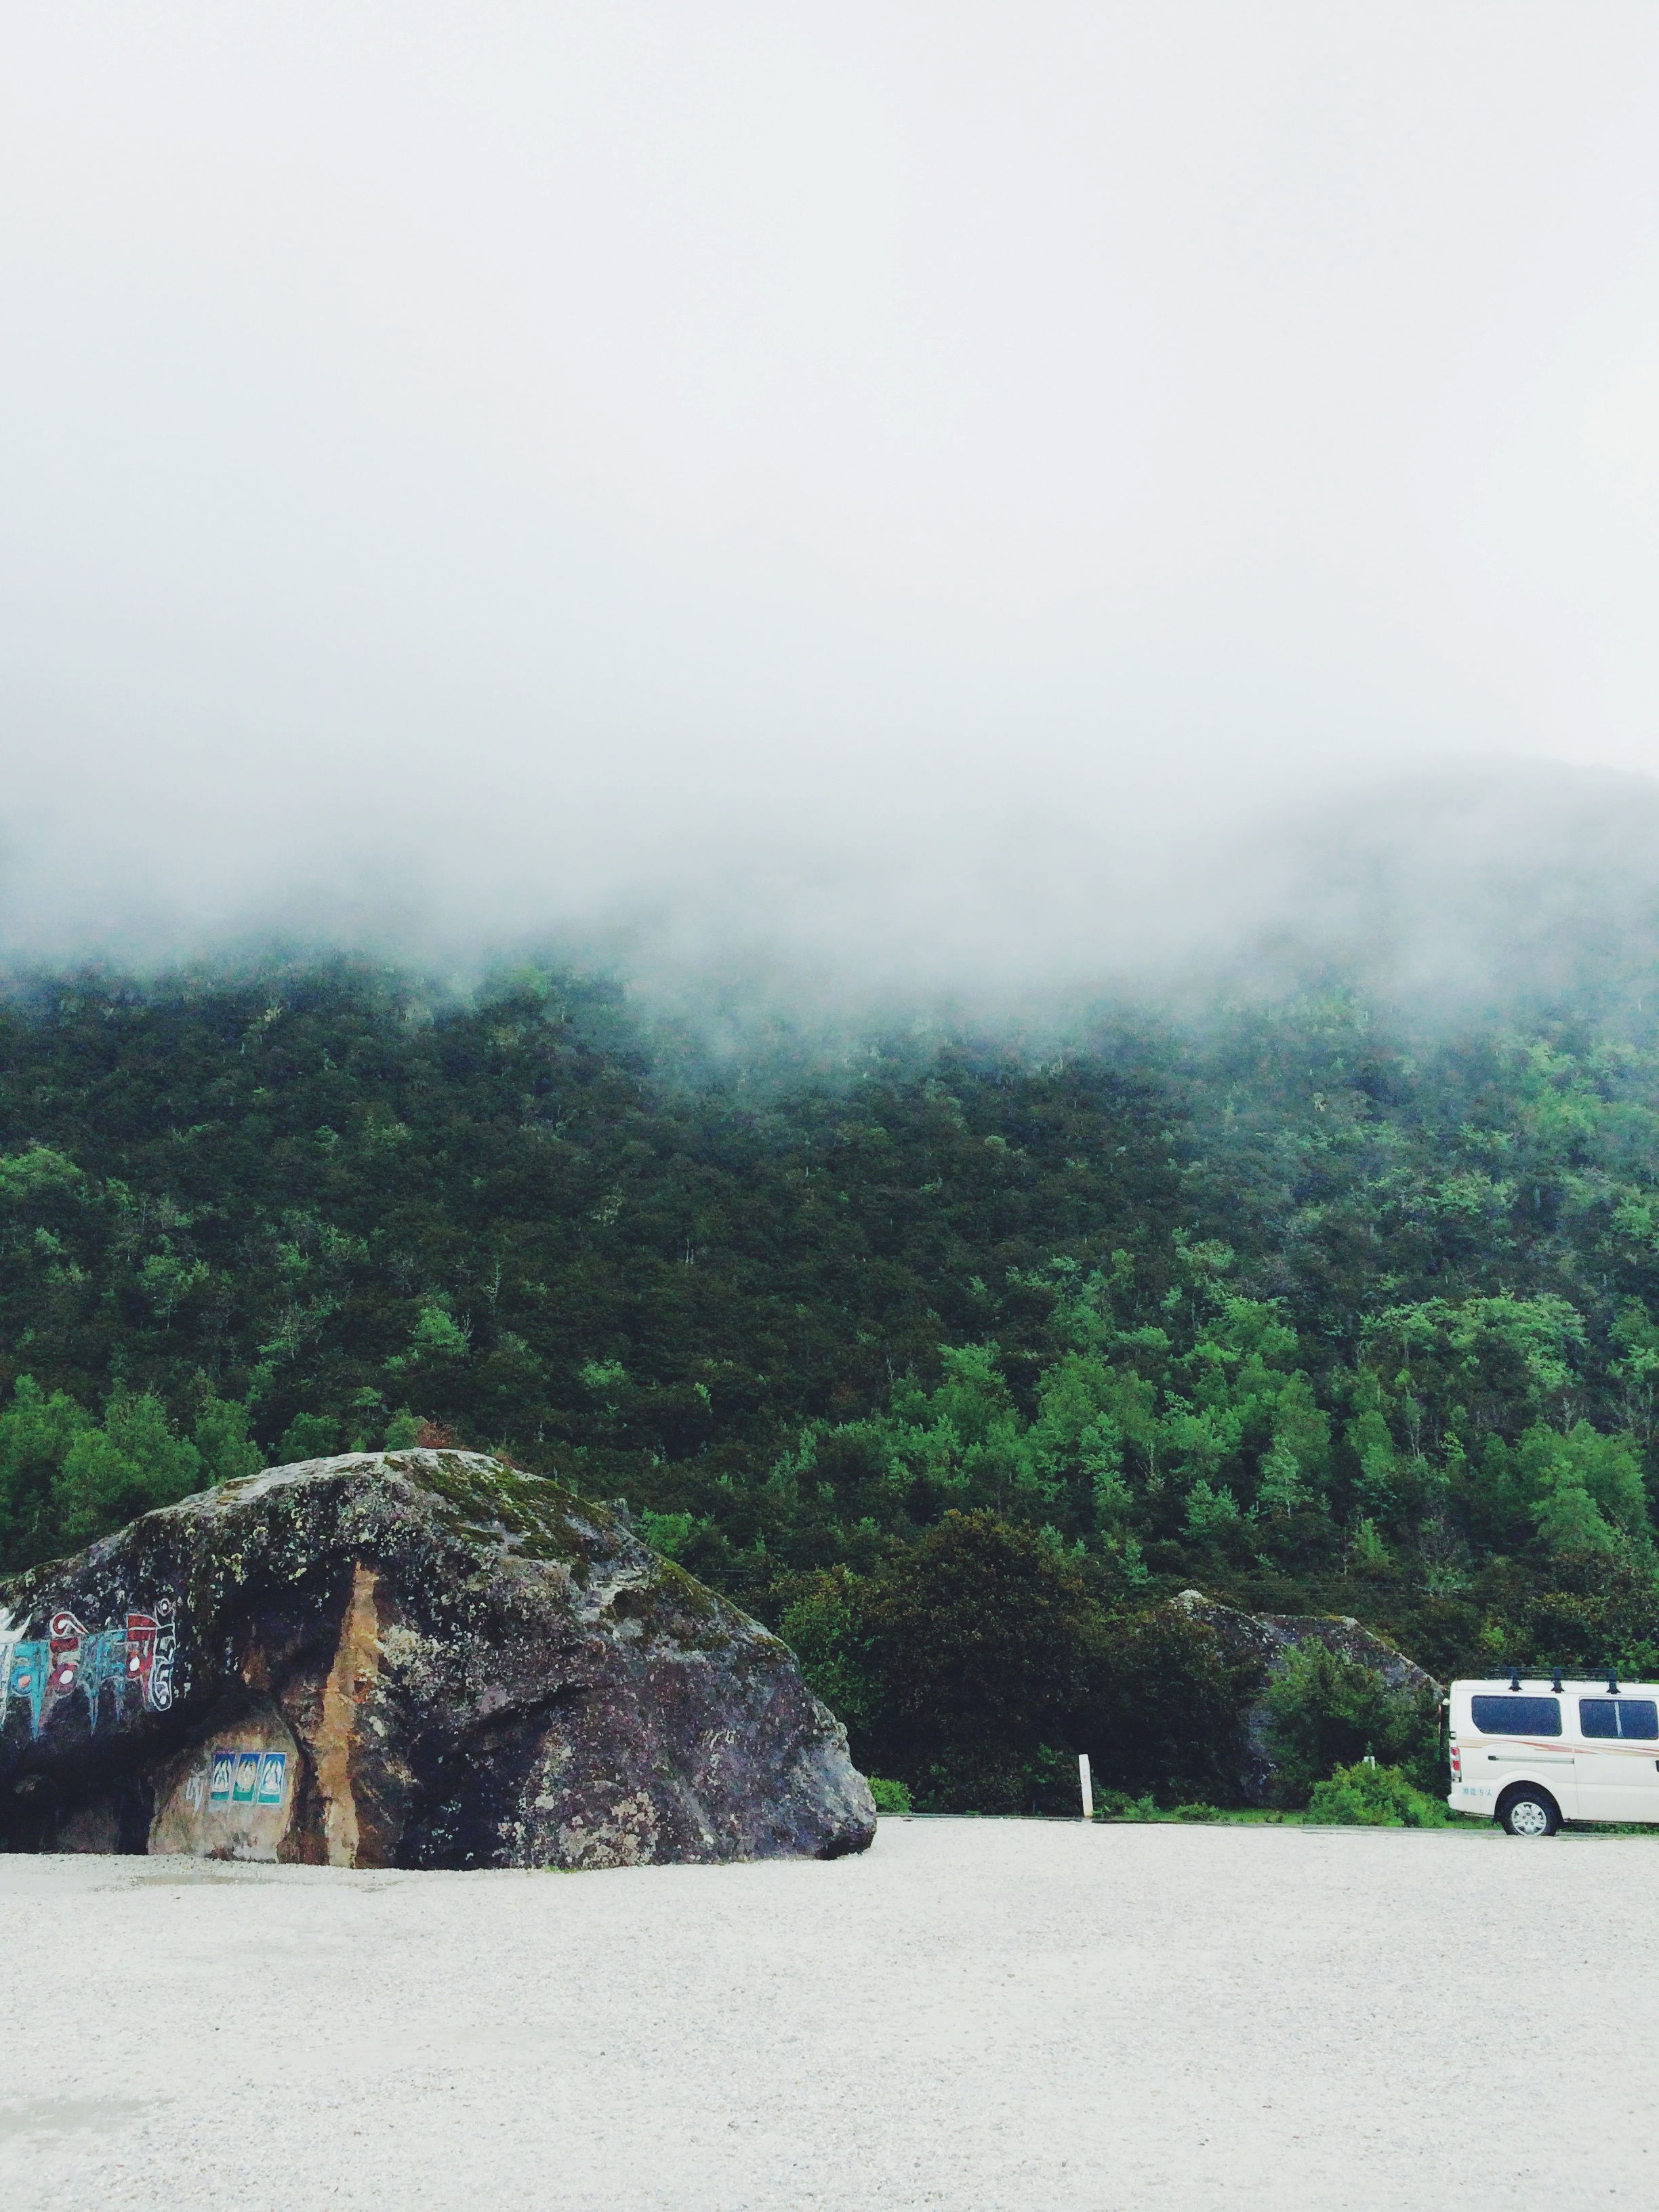
beach, sea, coast, ocean, mountain, hill, bay, terrain, body of water, road trip, atmospheric phenomenon